K. J. Maxi

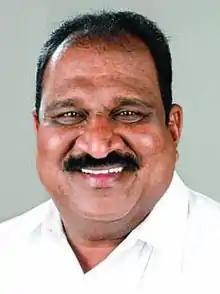

K. J. Maxi is the member of 14th Kerala Legislative Assembly. He represents Kochi constituency and belongs to Communist Party of India (Marxist).